Francine Faure

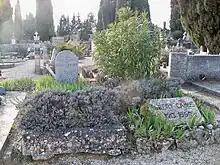
Graves of Francine Faure and Albert Camus.

Shortly after being awarded the Nobel Prize, Albert Camus mentioned in a letter to his cousin Nicole Chaperon how he was moved by the generosity of Francine, "whom I have never stopped loving in my bad way." In the same letter he said that Francine had "forgiven" him.